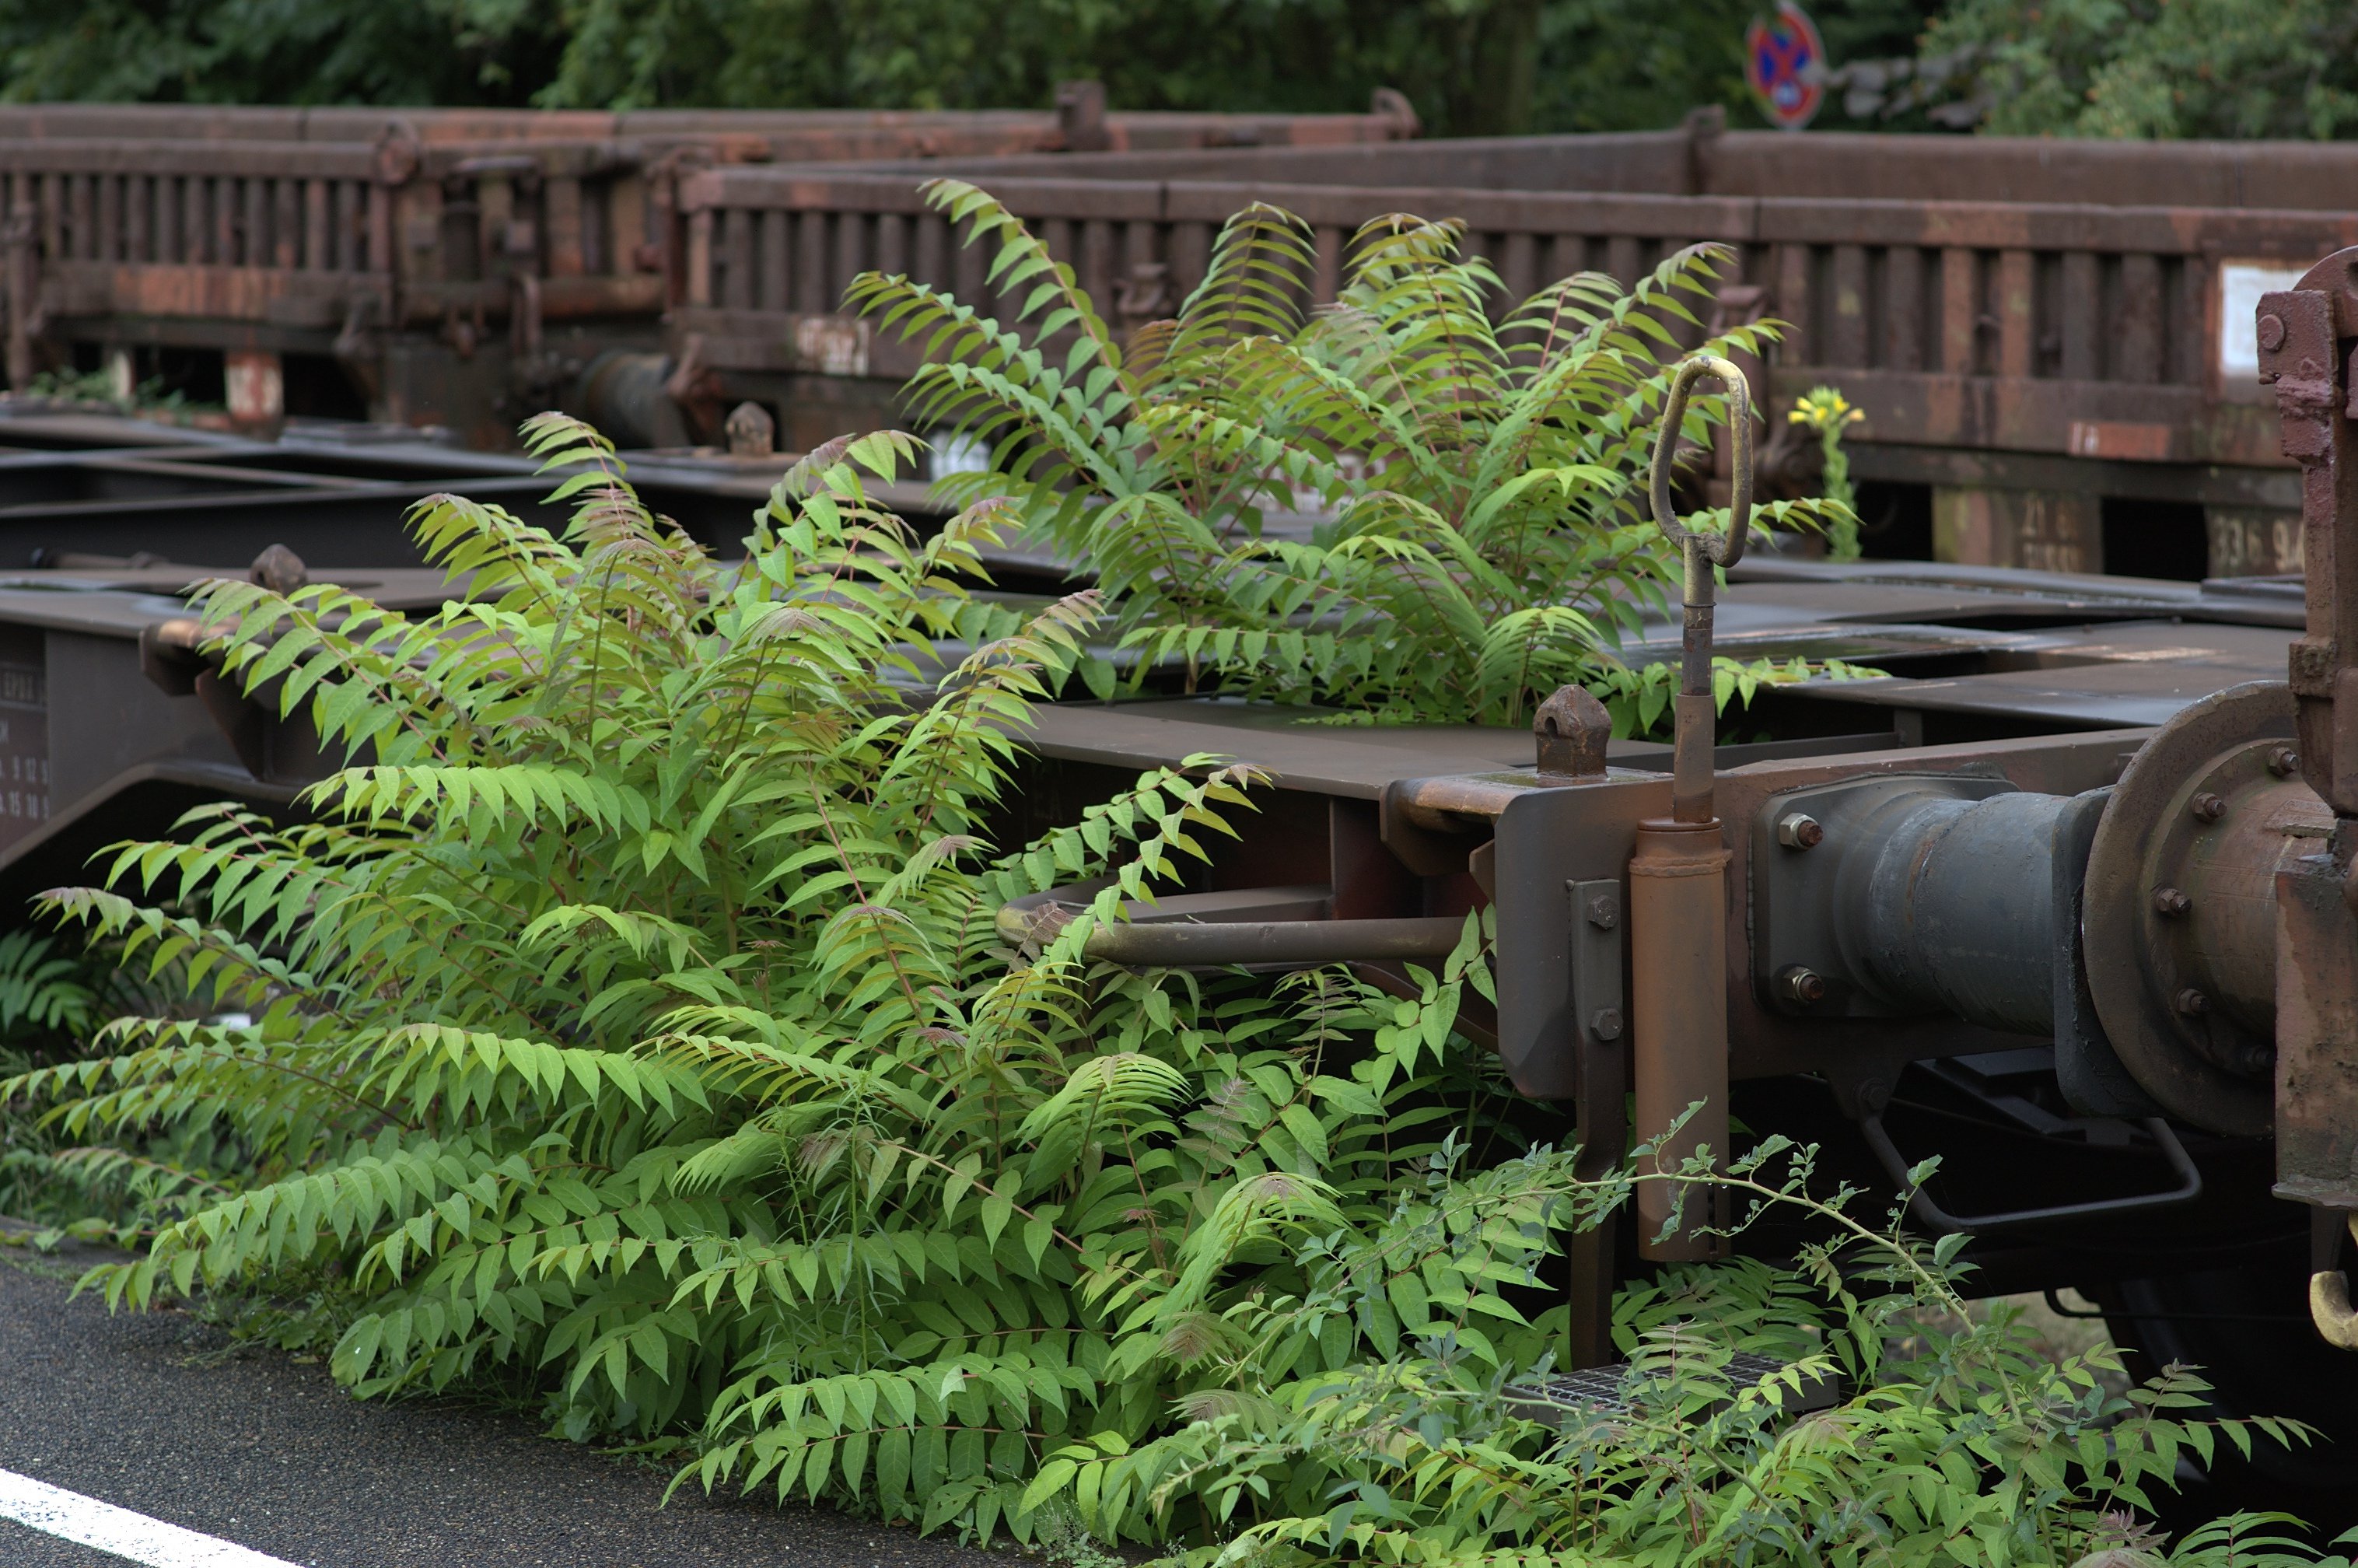
tree, nature, plant, flower, jungle, botany, garden, fern, houseplant, landscaping, blackforest, rawtherapee, germany, deutschland, walimex, samyang, pentax, schwarzwald, badenwrttemberg, 85mm, yard, 2010, lenstagged, steffenzahn, k100d, justpentax, iamflickr, 85mmf14, walimex85mm, walimexpro8514if, gengenbach, land plant, outdoor structure, ferns and horsetails, arecales